Jang Ja-yeon

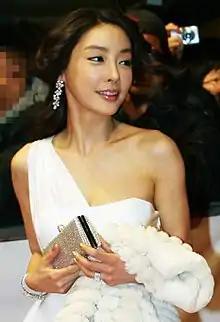
Jang at the 45th Baeksang Arts Awards in February 2009

Jang Ja-yeon (25 January 1980 – 7 March 2009) was a South Korean actress. She was born in Jeongeup, South Korea. She debuted in the entertainment industry when she appeared in a television commercial in 2006. She was known for being part of the KBS television drama series "Boys Over Flowers" as Sunny, one of the antagonists of the series, at the time of her death. She died by suicide on 7 March 2009 at the age of 29.